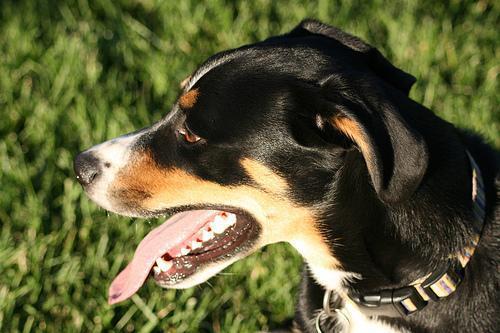
EntleBucher